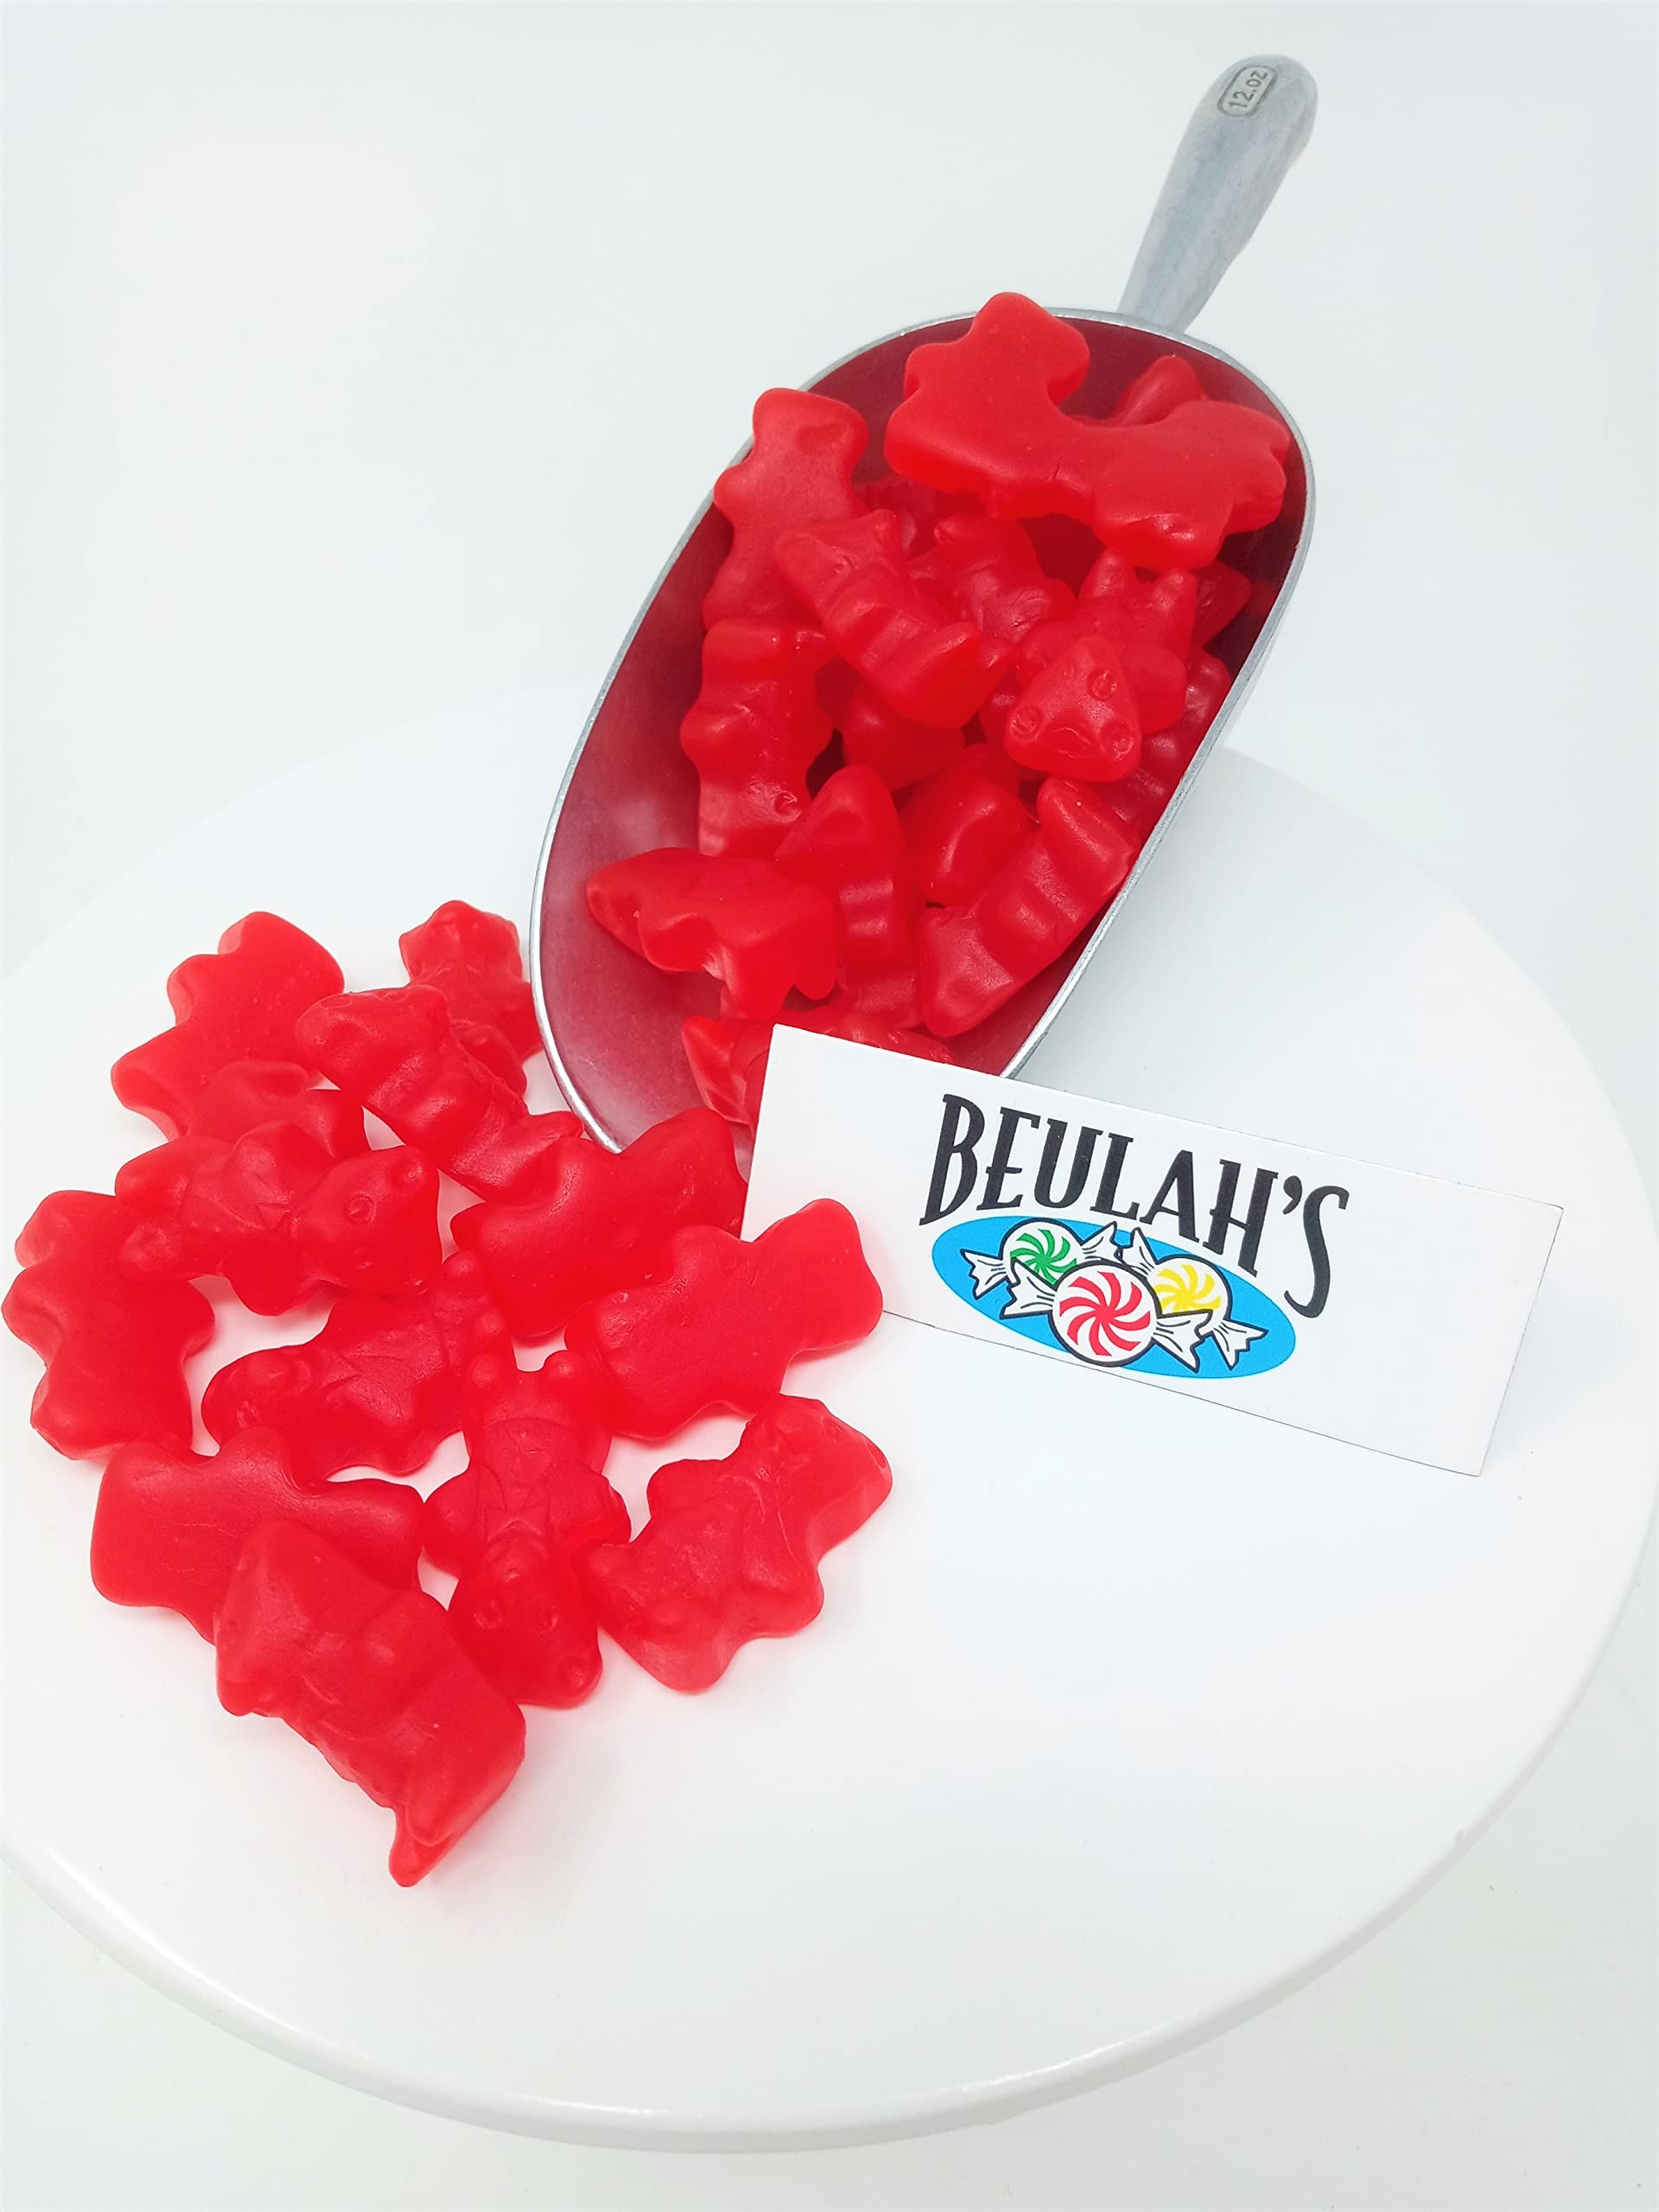
Item Name: Cinnamon Bears JuJu Jujube bulk candy 2 pounds
Product Description: JuJu Cinnamon Bears. A cinnamon-flavor, juju-texture candy. Fresh and delicious. An old fashioned candy favorite. This listing is for a bulk 2 pound bag of JuJu Cinnamon Bears
Value: 32.0
Unit: Ounce

Price: 21.99